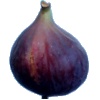
Label: fig